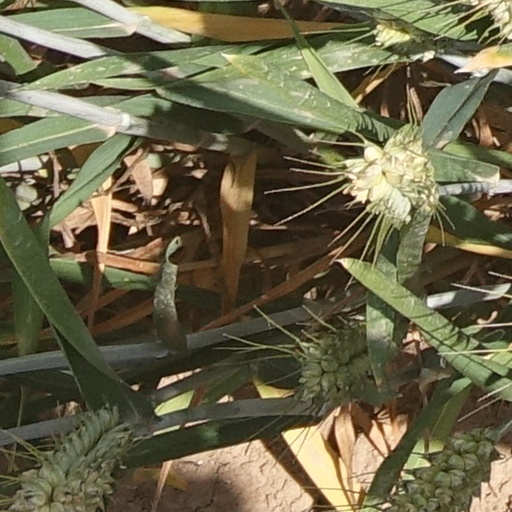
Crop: wheat